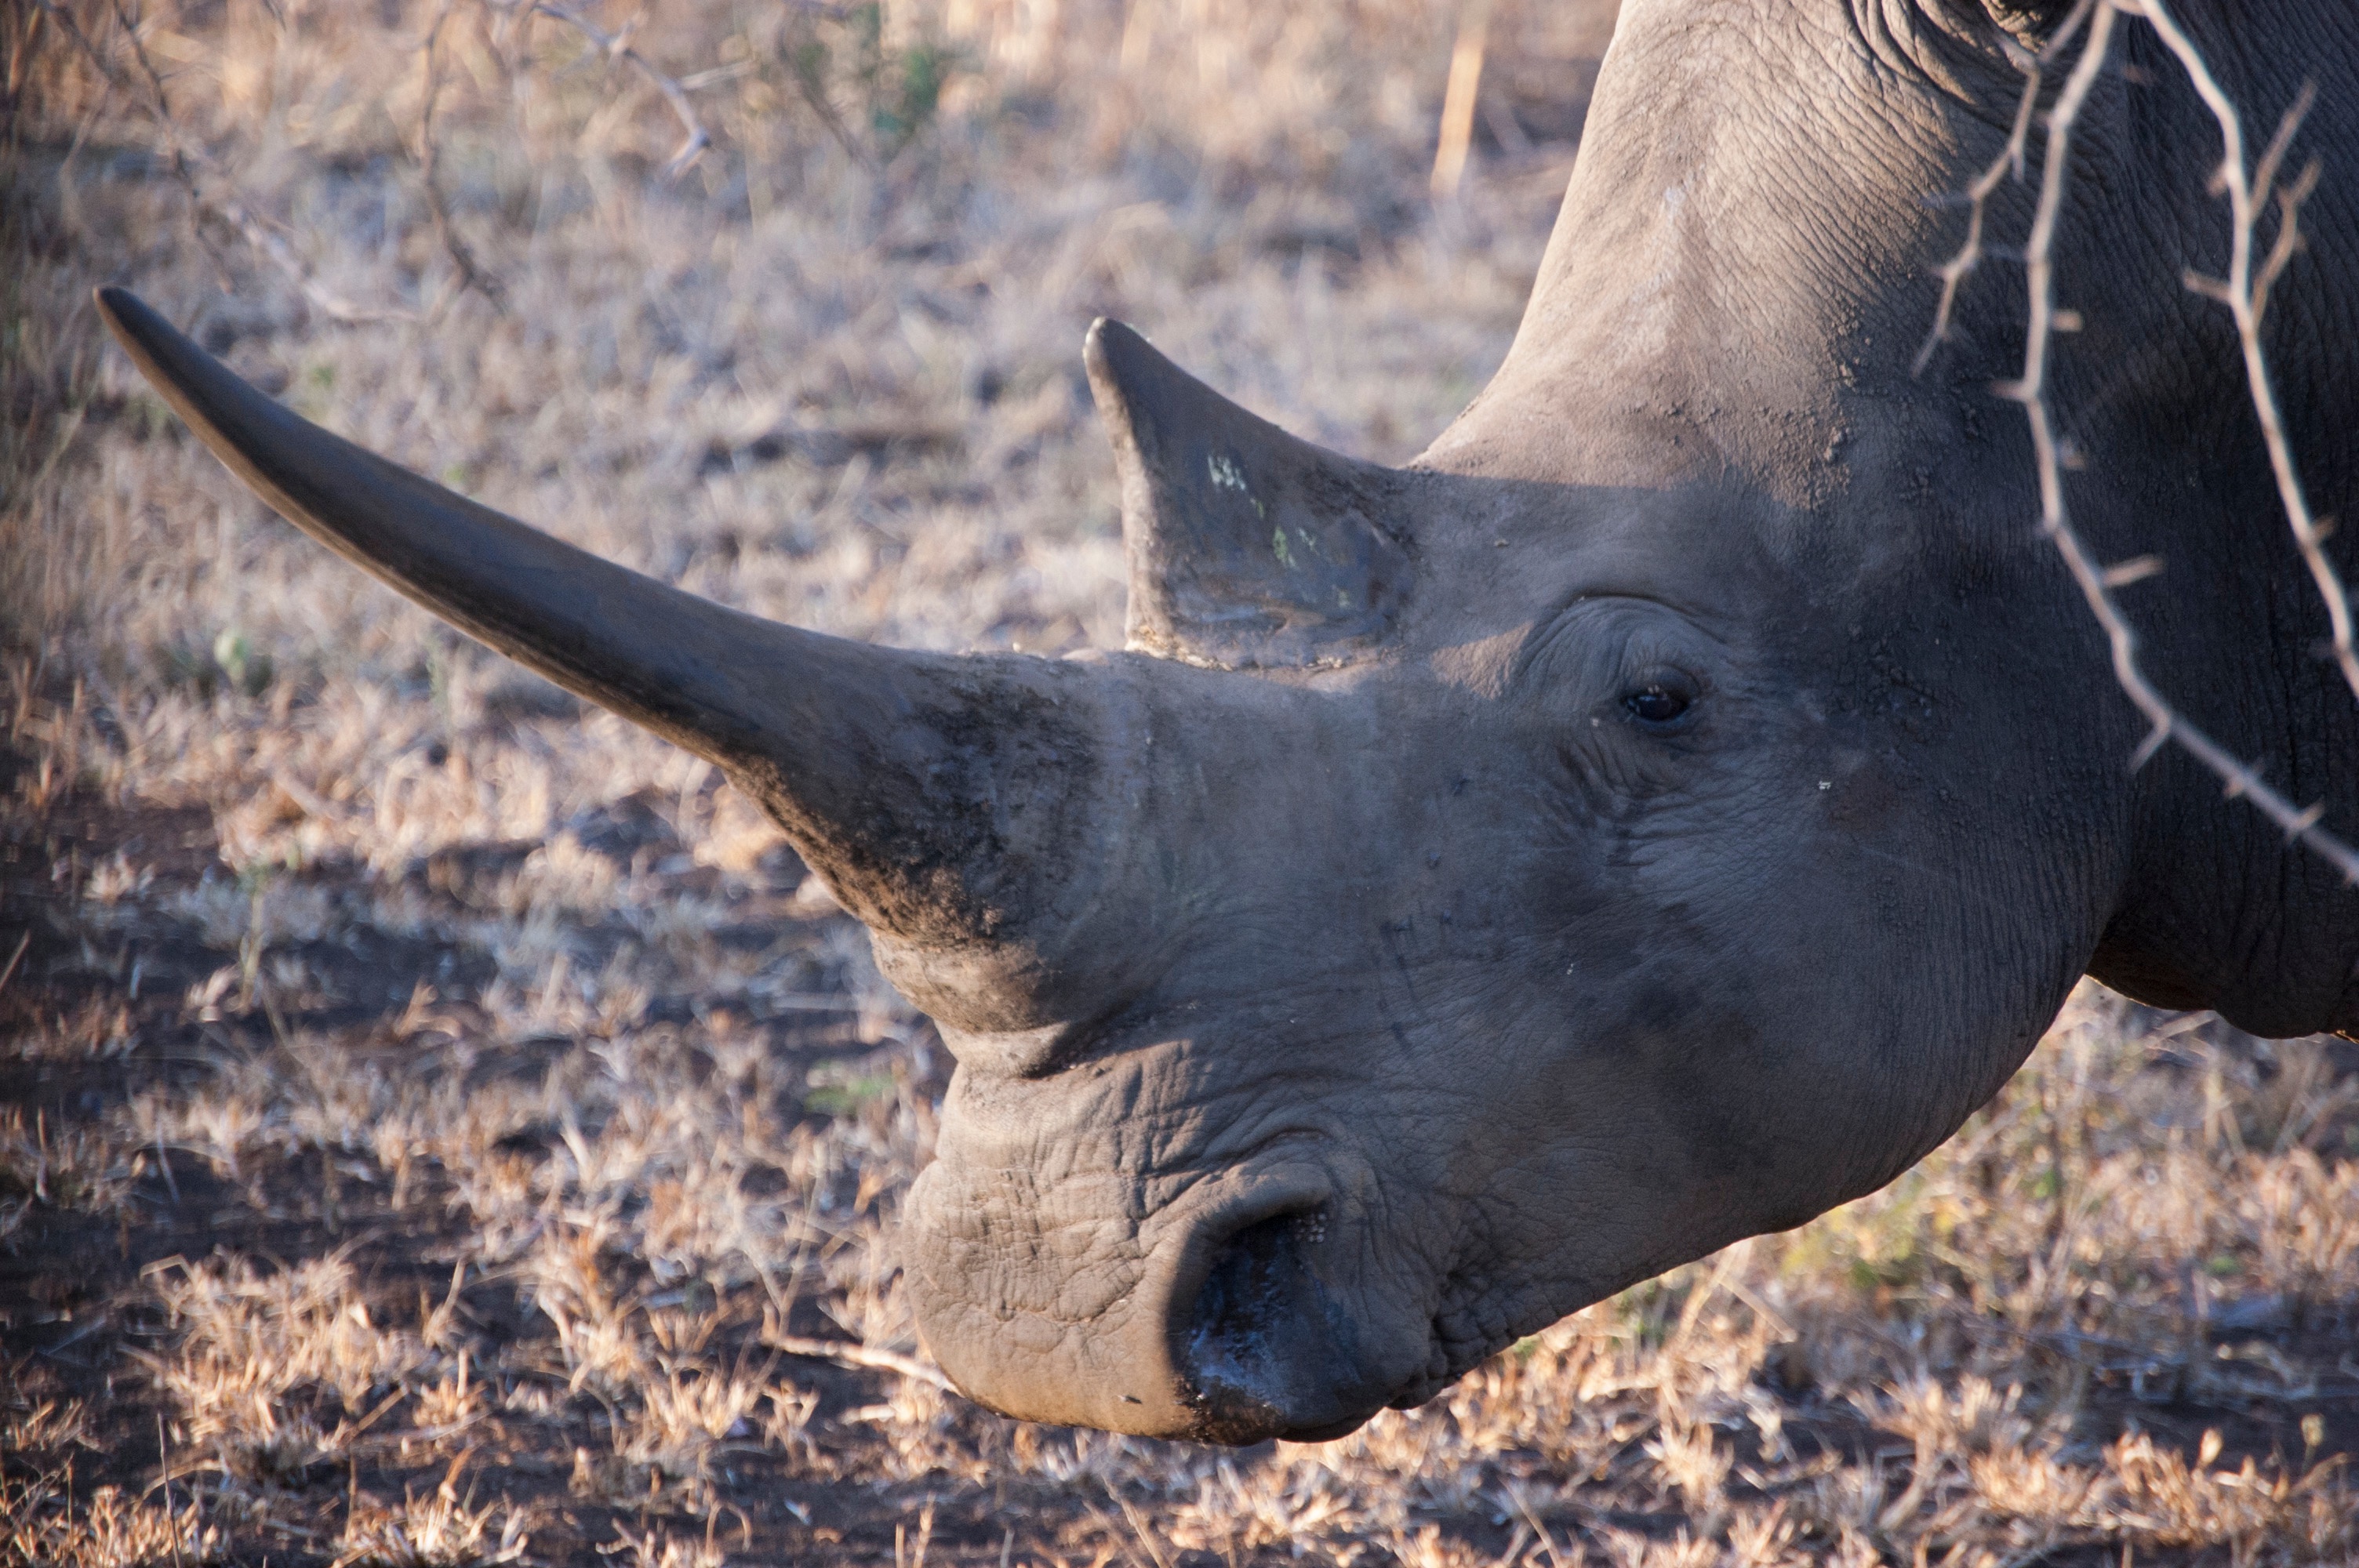
adventure, wildlife, horn, mammal, fauna, rhinoceros, safari, cattle like mammal